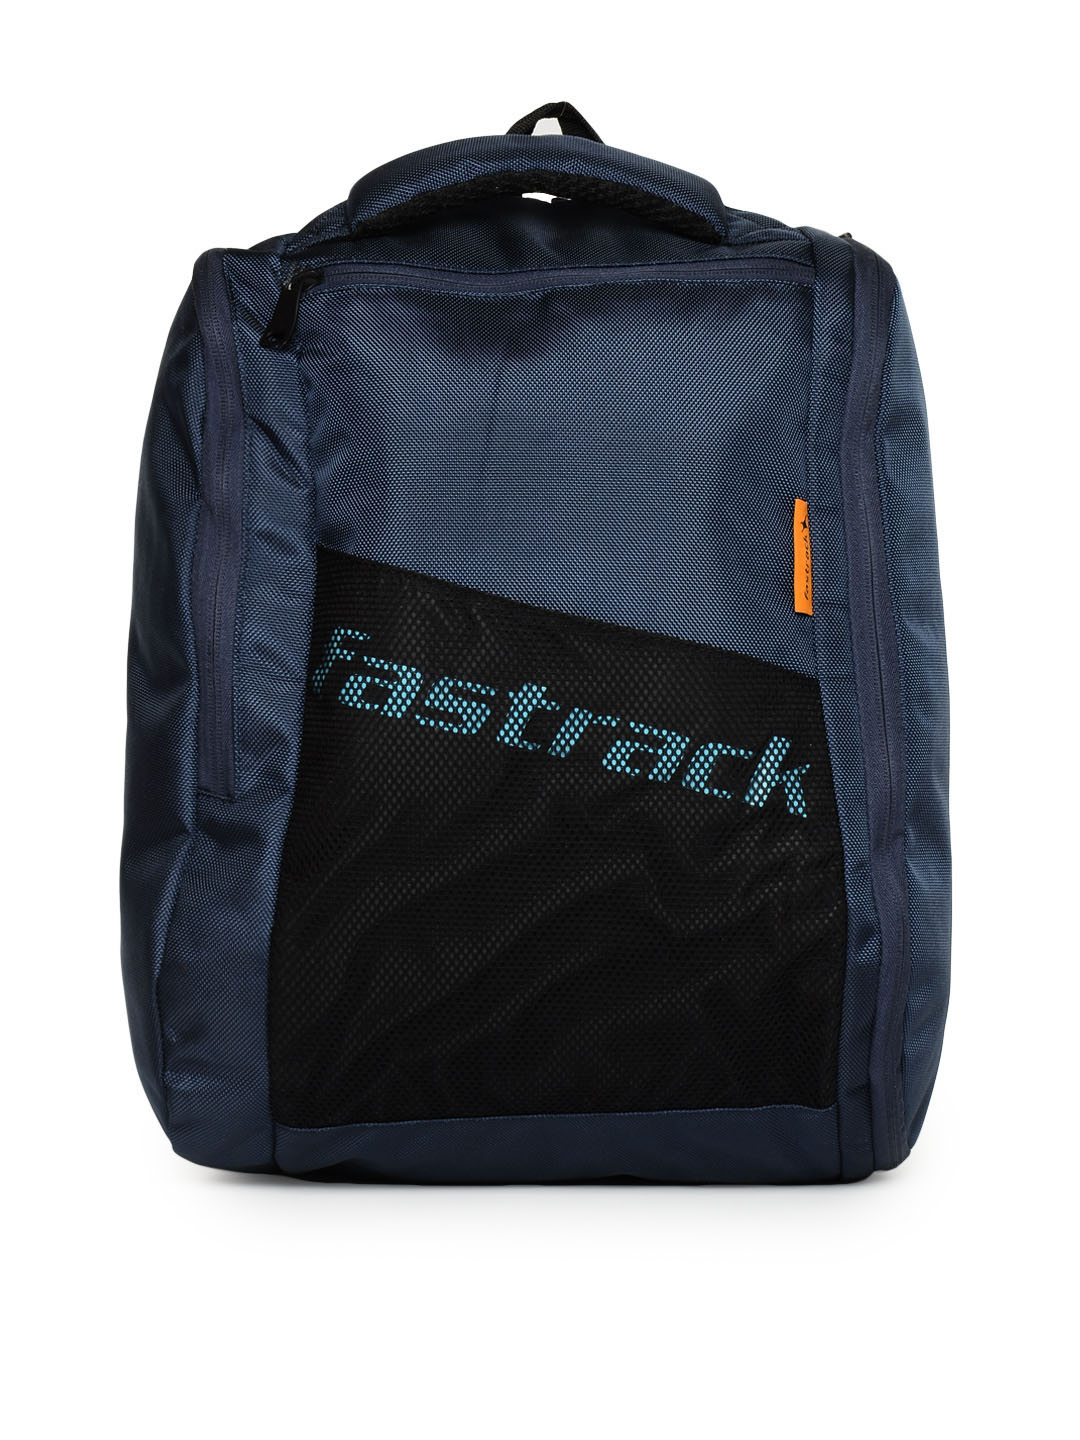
Fastrack Men Navy Blue Backpack
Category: Accessories / Bags / Backpacks
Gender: Men
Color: Navy Blue
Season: Winter 2016
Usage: Casual